The Practical Princess and Other Liberating Fairy Tales

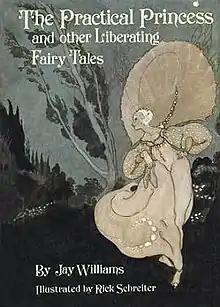
First edition

The Practical Princess and Other Liberating Fairy Tales is a collection of six short stories, written by Jay Williams, in 1979, and published by Hippo from Scholastic. Each story features nods in some way to classic fairy tales.